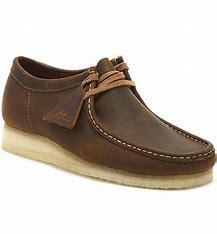
Brand: Clarks
Model: S Wallabee